Singapore Short Film Awards

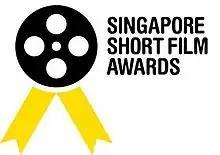
Official Logo for the Singapore Short Film Awards

The SSFA programme traditionally includes a week-long schedule of film screenings and presents all Singapore shorts submitted during an open call for entries starting September to November of every year. The competition accepts films that have been made within the two years before the competition, but screened publicly only the year before the competition. There is a submission fee of $10. Screenings for SSFA are held at The Substation Theatre, with the exception of 2015, where screenings were shifted to The Projector. All screenings are entry by donation.